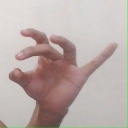
अक्षर: ओ